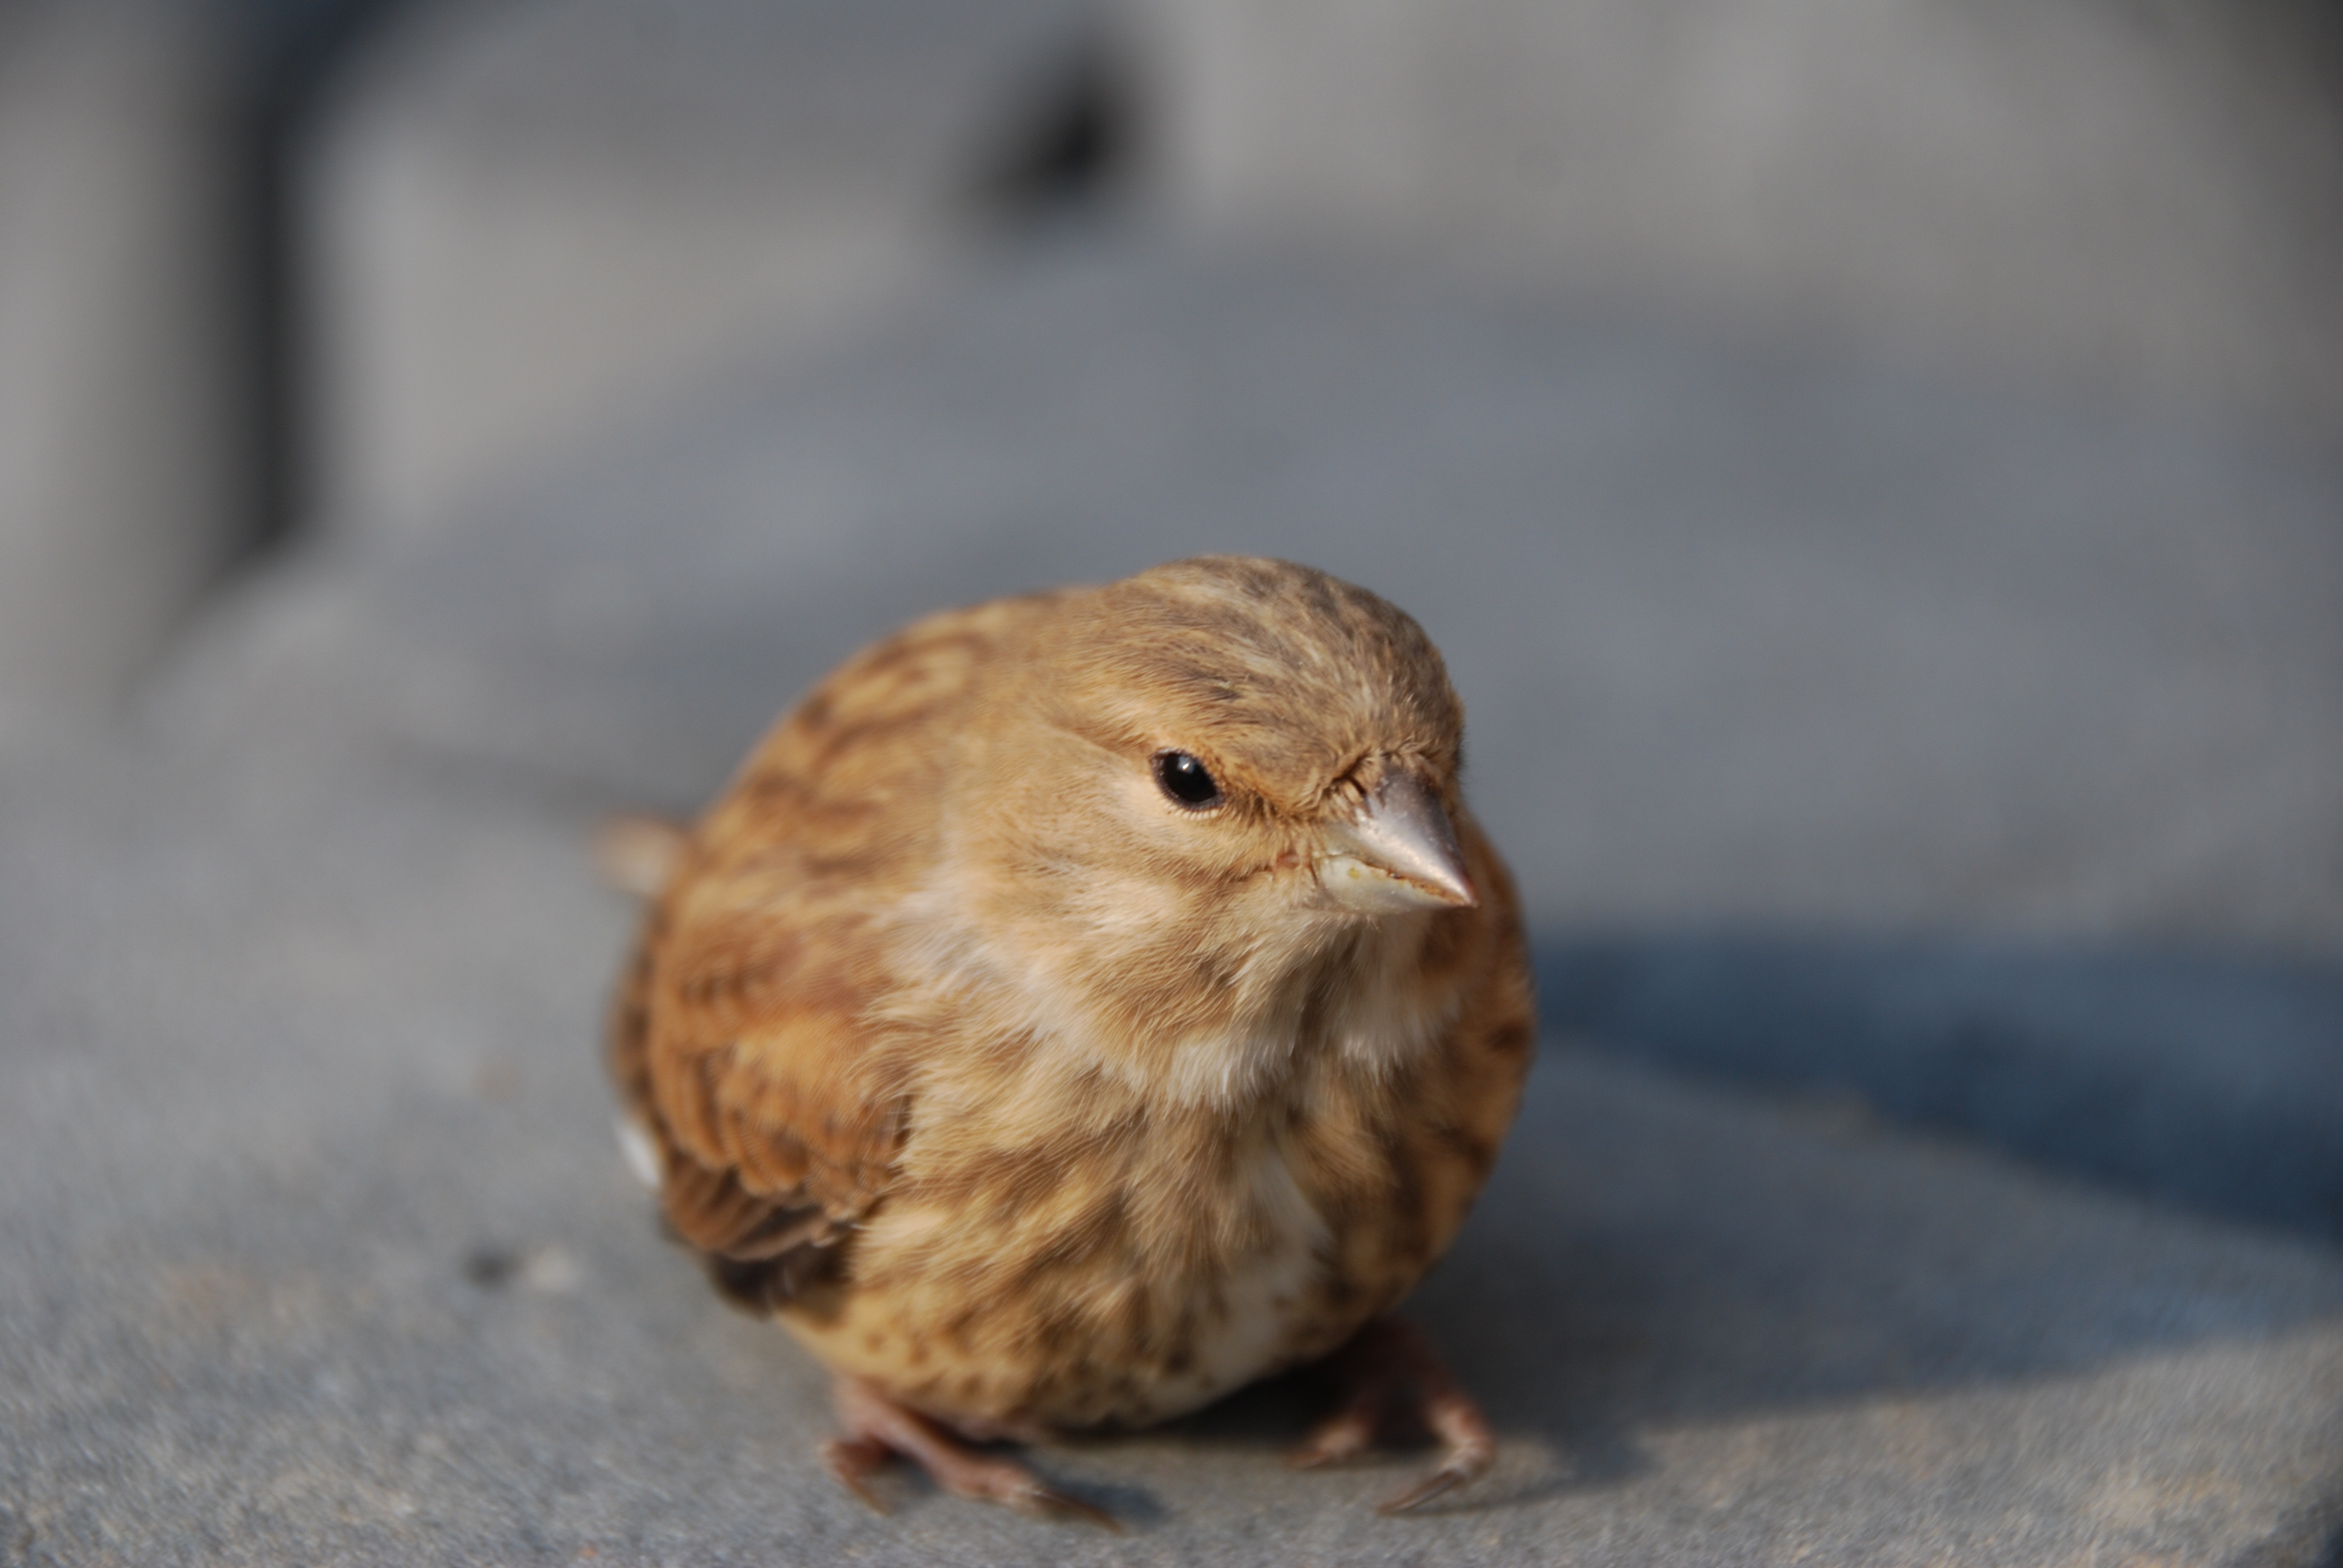
nature, bird, pen, wildlife, beak, fauna, close up, vertebrate, sparrow, finch, blackbird, house sparrow, the sparrow, old world flycatcher, perching bird